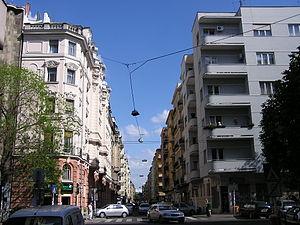
Újlipótváros est un quartier de Budapest, situé dans le 13ᵉ arrondissement. Avant 1950, il faisait partie du 5ᵉ arrondissement et constituait la partie nord de Lipótváros.